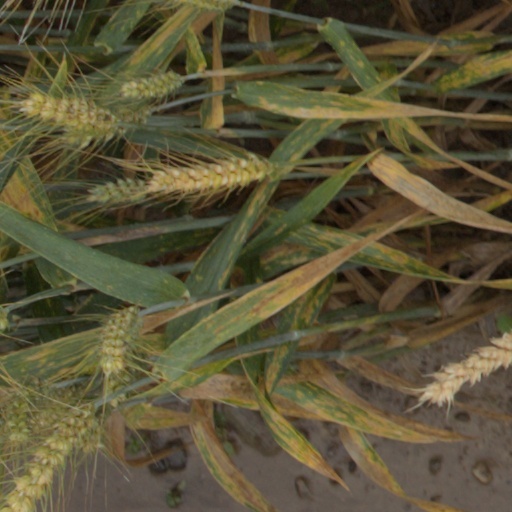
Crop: wheat